Benjamin Franklin Newcomer

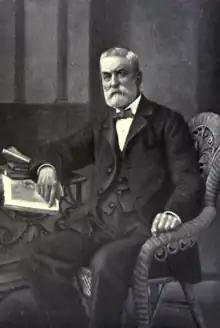
Newcomer in 1912 publication

Benjamin Franklin "Frank" Newcomer (April 28, 1827 – March 30, 1901) was an American railroad executive and bank president from Baltimore, Maryland.